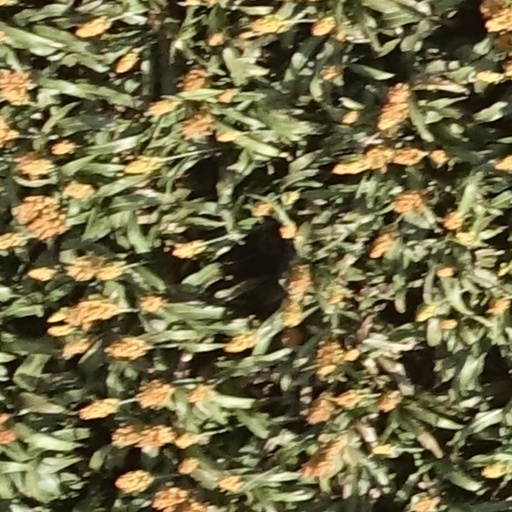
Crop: sorghum